Arabic miniature

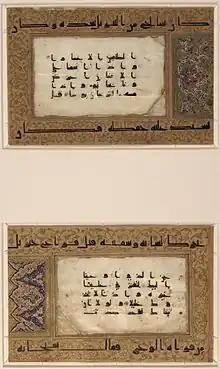
9th century Qur'anic fragments written in Kufic script.

The first illustrated Arabic manuscript still preserved from the 11th century is Abd al-Rahman al-Sufi's "Book of Fixed Stars", dated from around 1009 (Bodleian Library, Marsh144). This astronomy work was copied by the author's son himself, from models that already existed in the previous century. It is then necessary to wait until the end of the twelfth century to find a boom in miniatures in the Arab world.